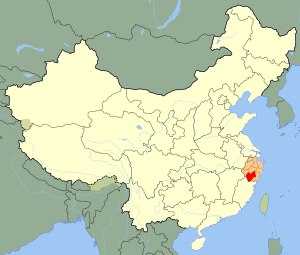
Lishui
Lishuis beliggenhed i Kina
Lishui er en by på præfekturniveau i den sydvestlige del af provinsen Zhejiang i Folkerepublikken Kina. Den grænser til Quzhou, Jinhua og Taizhou i nord, Wenzhou i sydøst, og provinsen Fujian i sydvest. Præfekturet har et areal på 17.298 km², og en befolkning på 2.530.000 mennesker, med en tæthed på 146 indb./km².